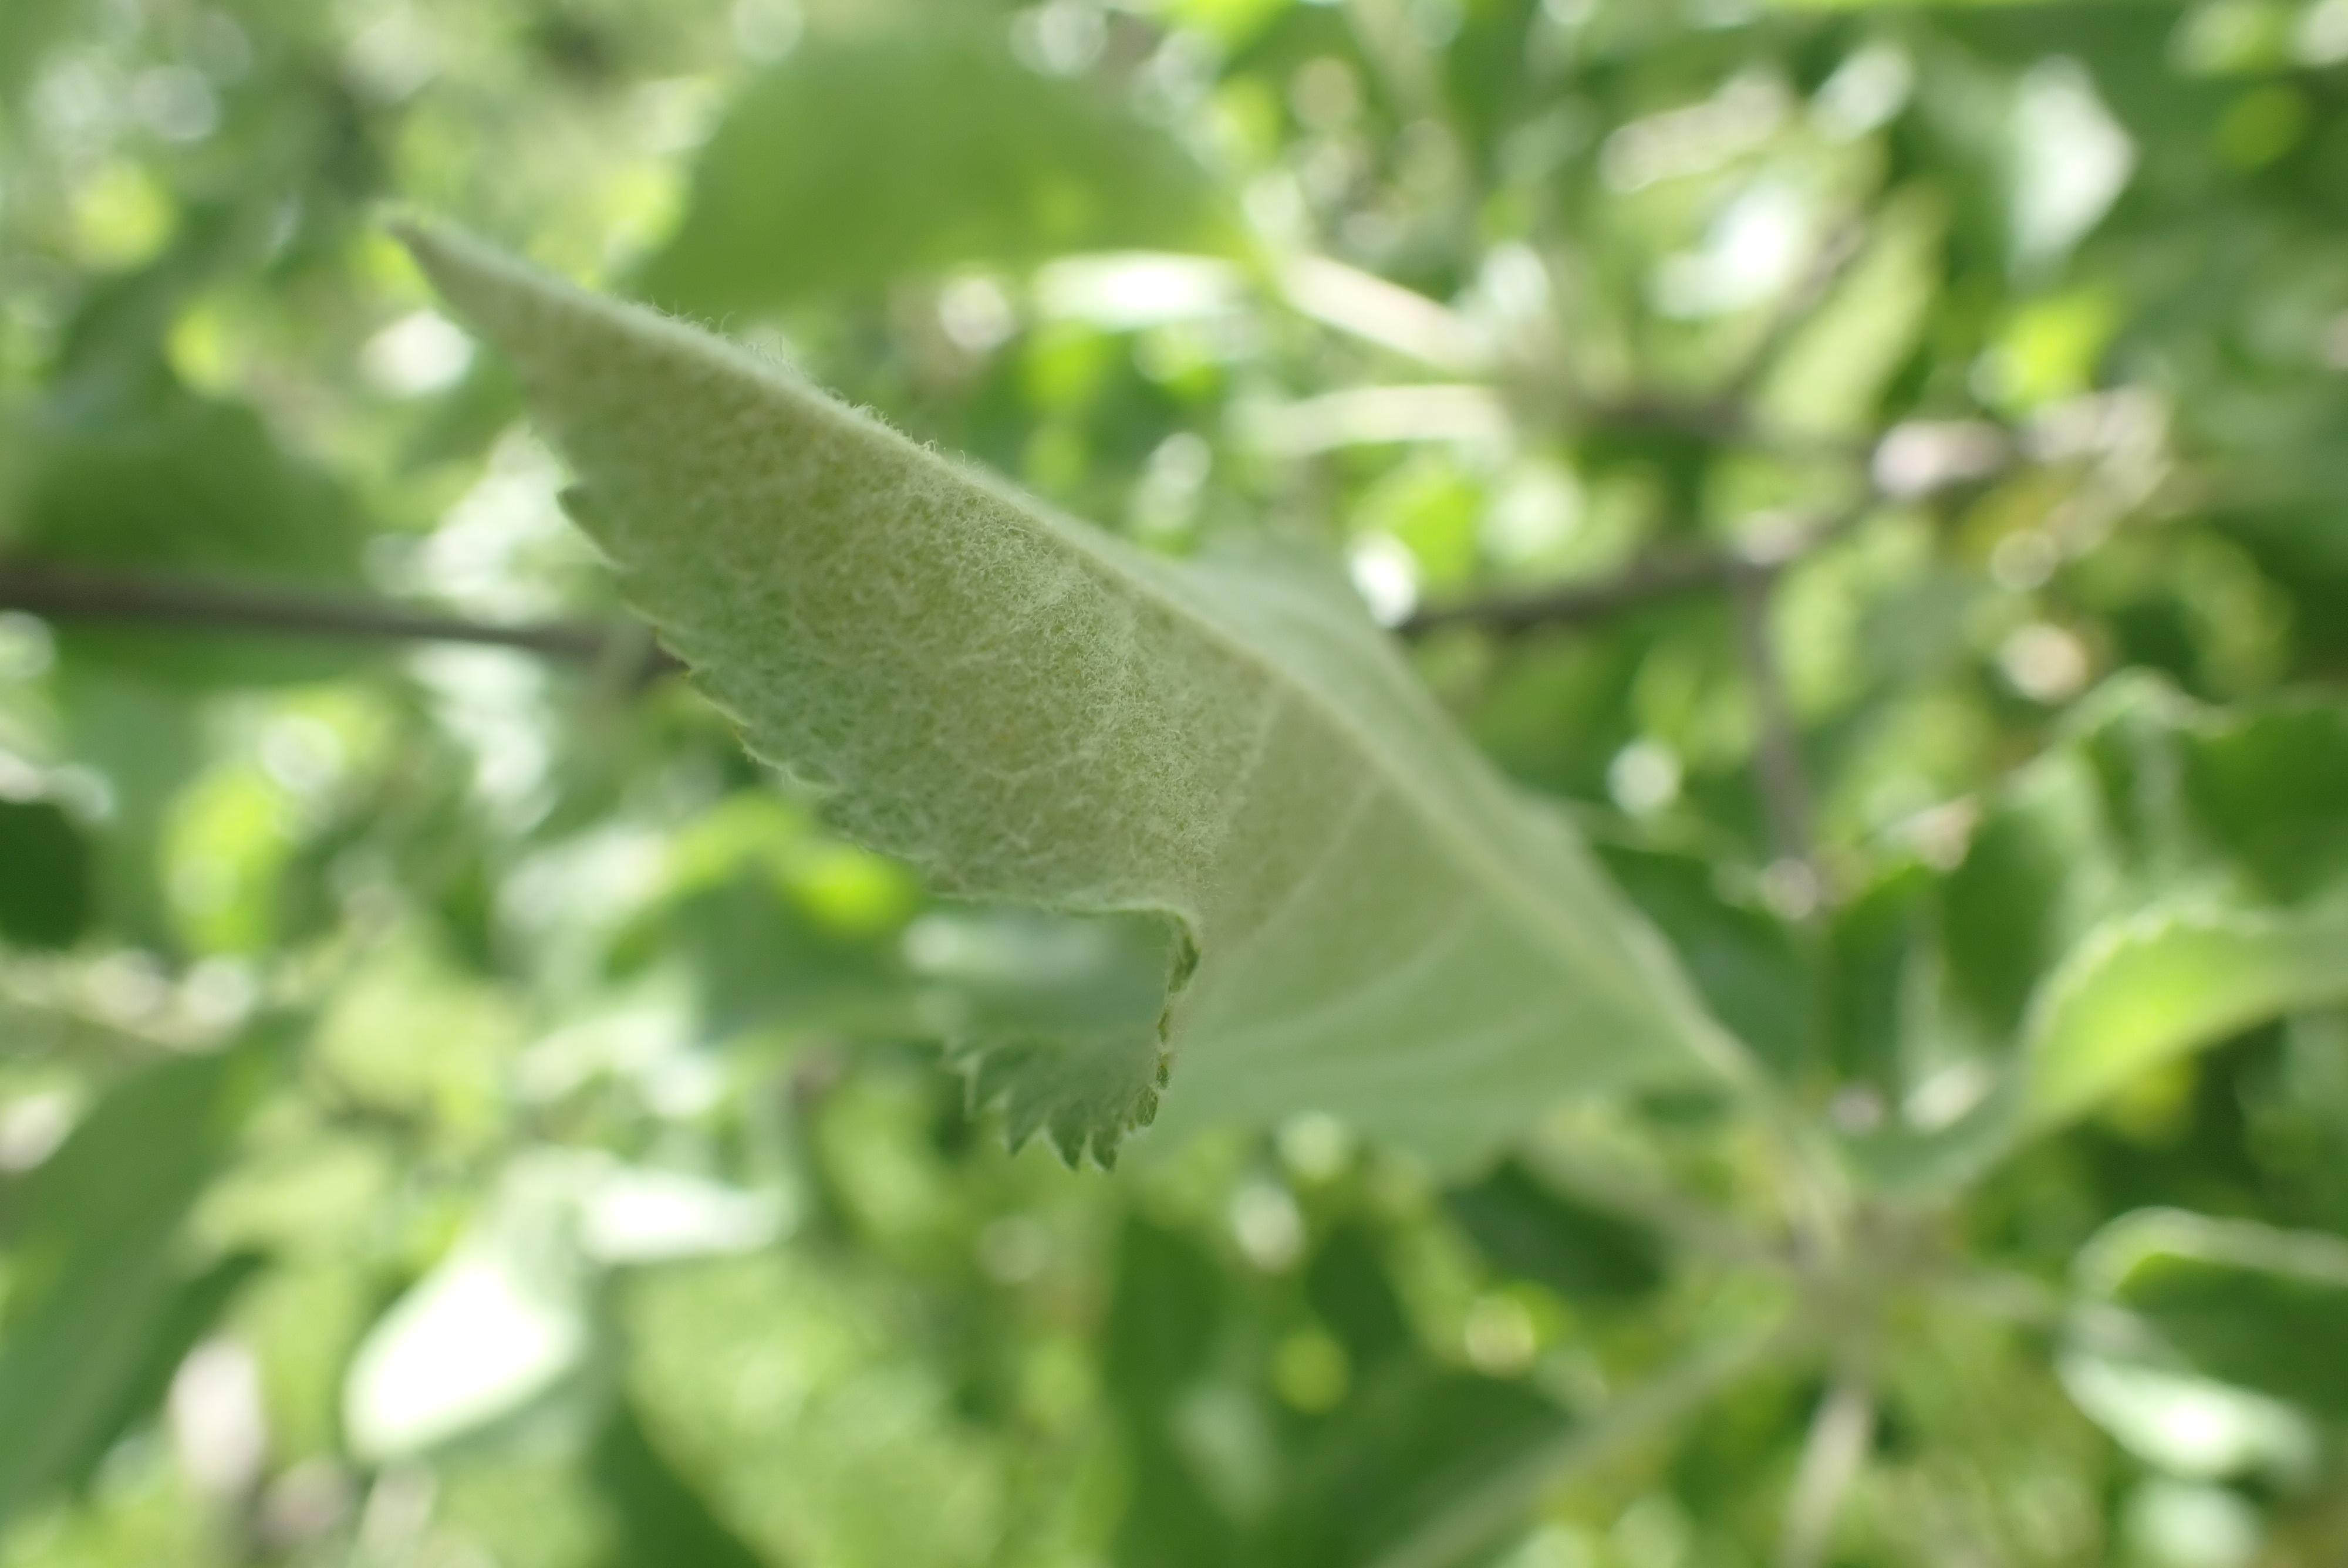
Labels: powdery_mildew